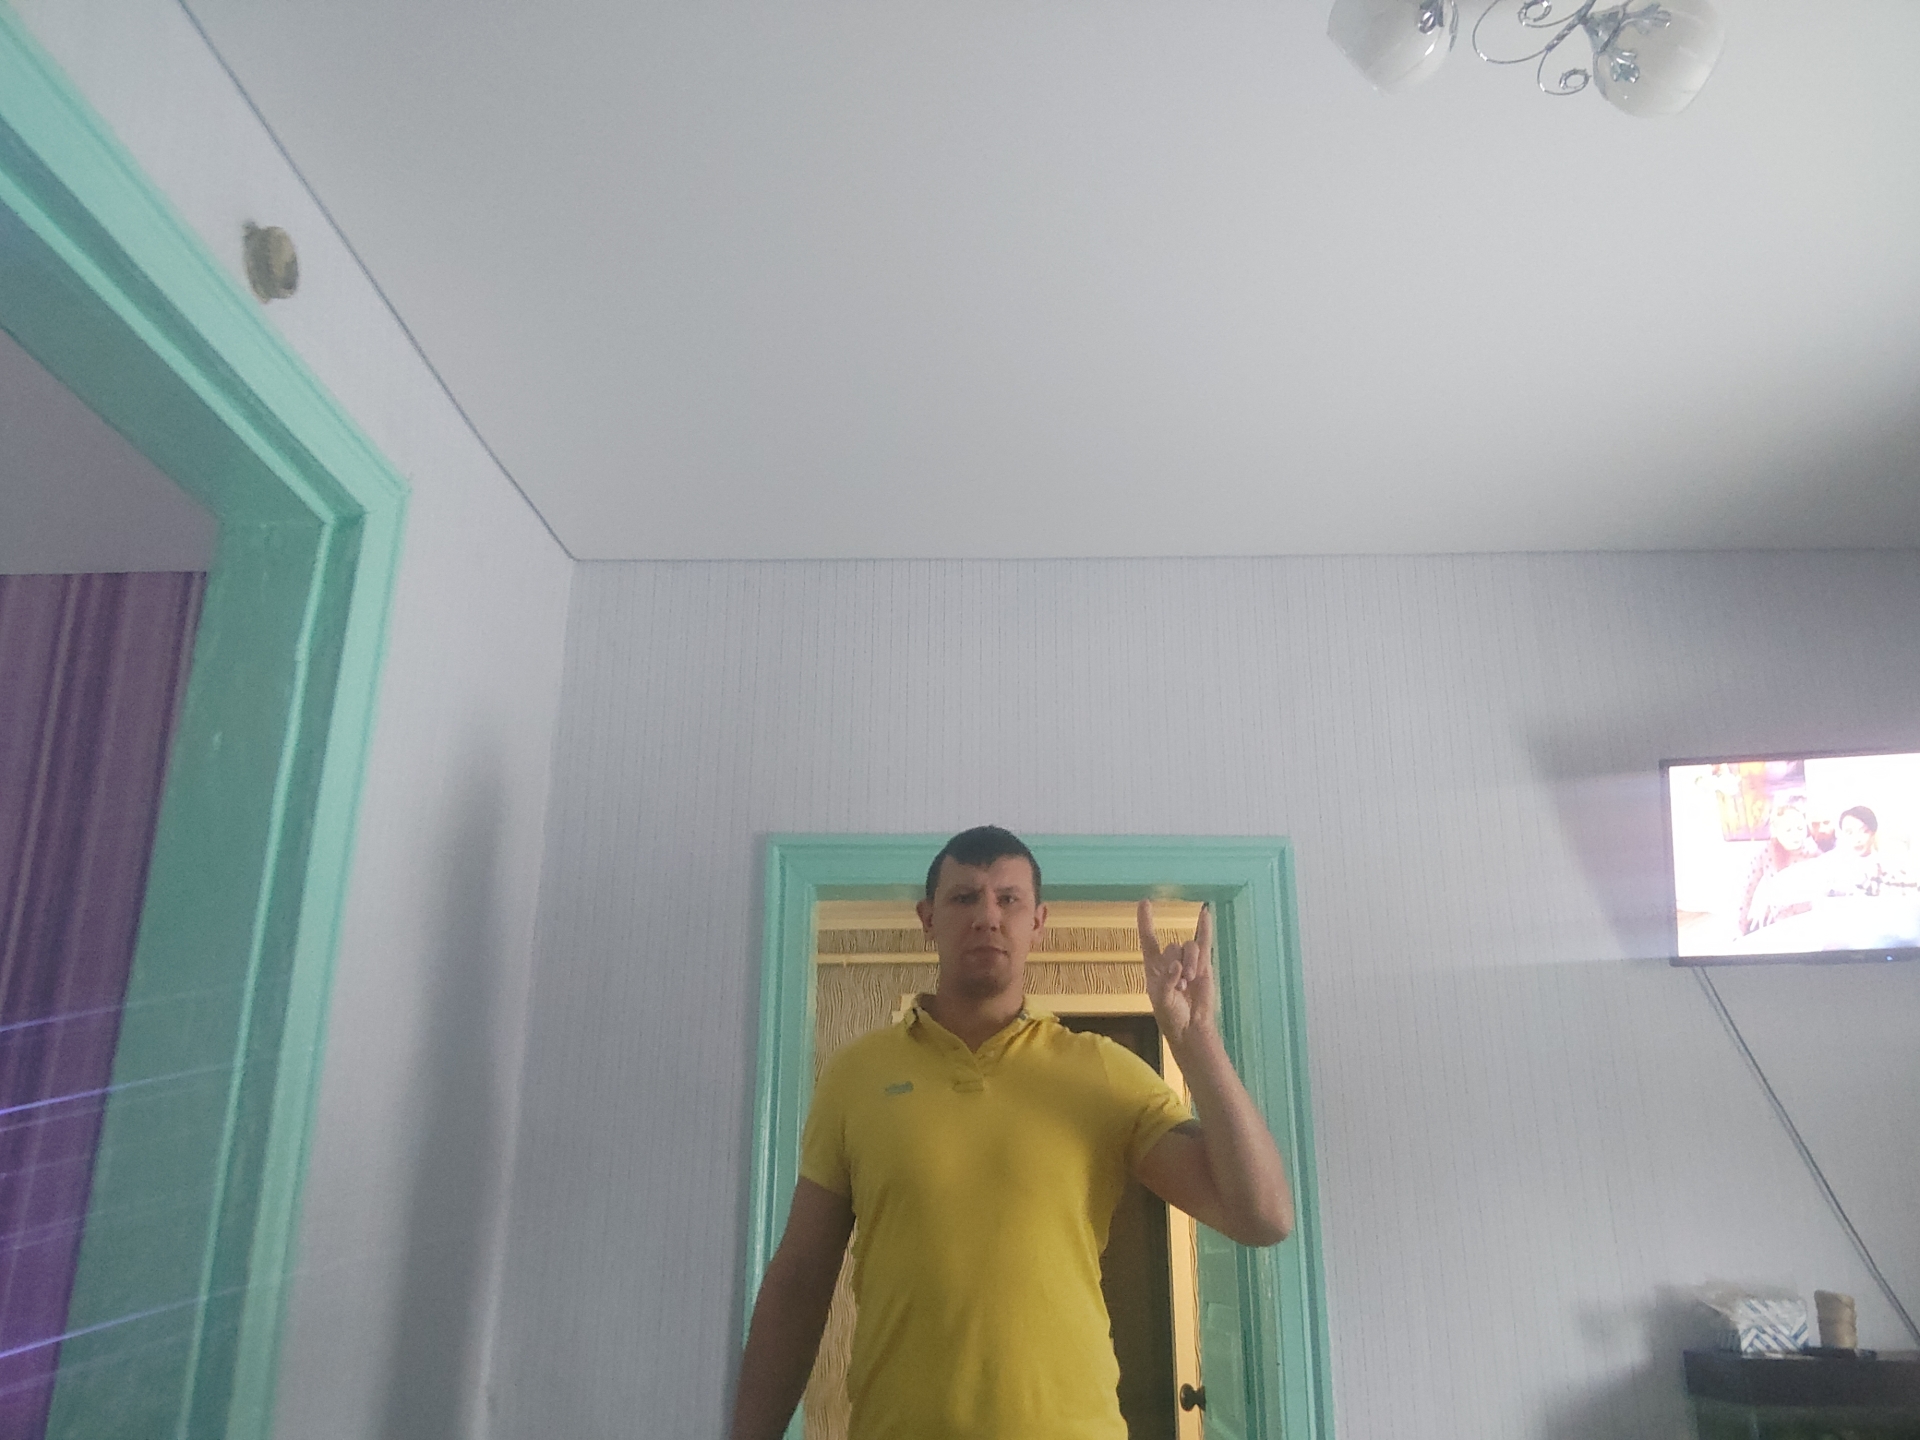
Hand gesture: rock